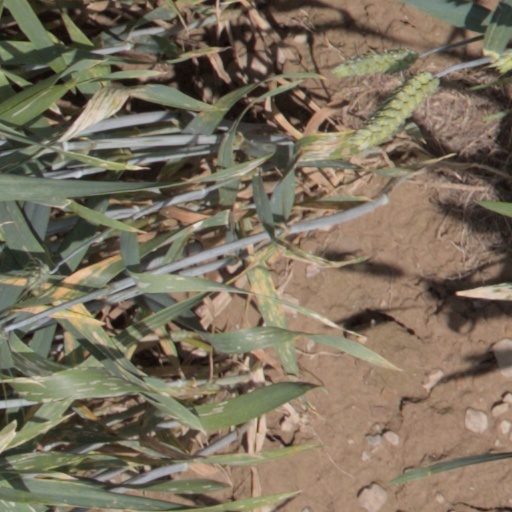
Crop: wheat